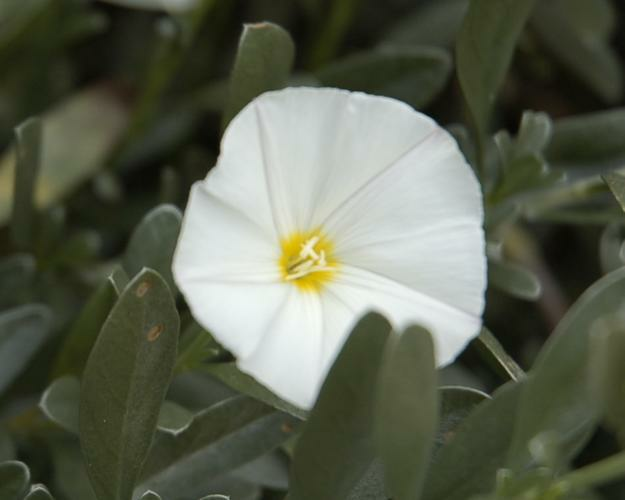
Flower: silverbush